Regine Normann

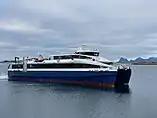
Passenger Vessel Regine Normann

Normann's photograph was featured on the tail livery of a Norwegian Air plane in 2014. A passenger ferry between Bodø to Svolvær is named in her honour.